Devon Dikeou

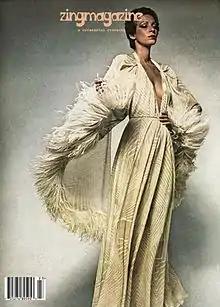
zingmagazine issue 23

Devon Dikeou published the first issue of zingmagazine in 1995. zingmagazine is composed of rotating multi-page curatorial projects organized by artists and arts professionals.